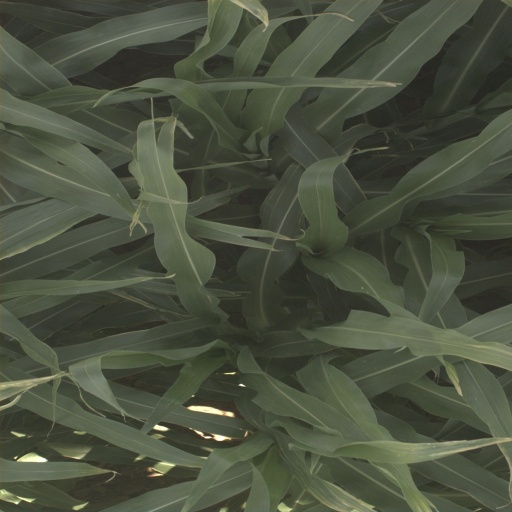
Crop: sorghum